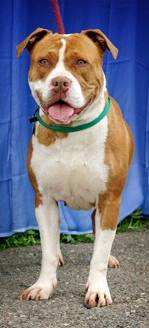
Label: dogs